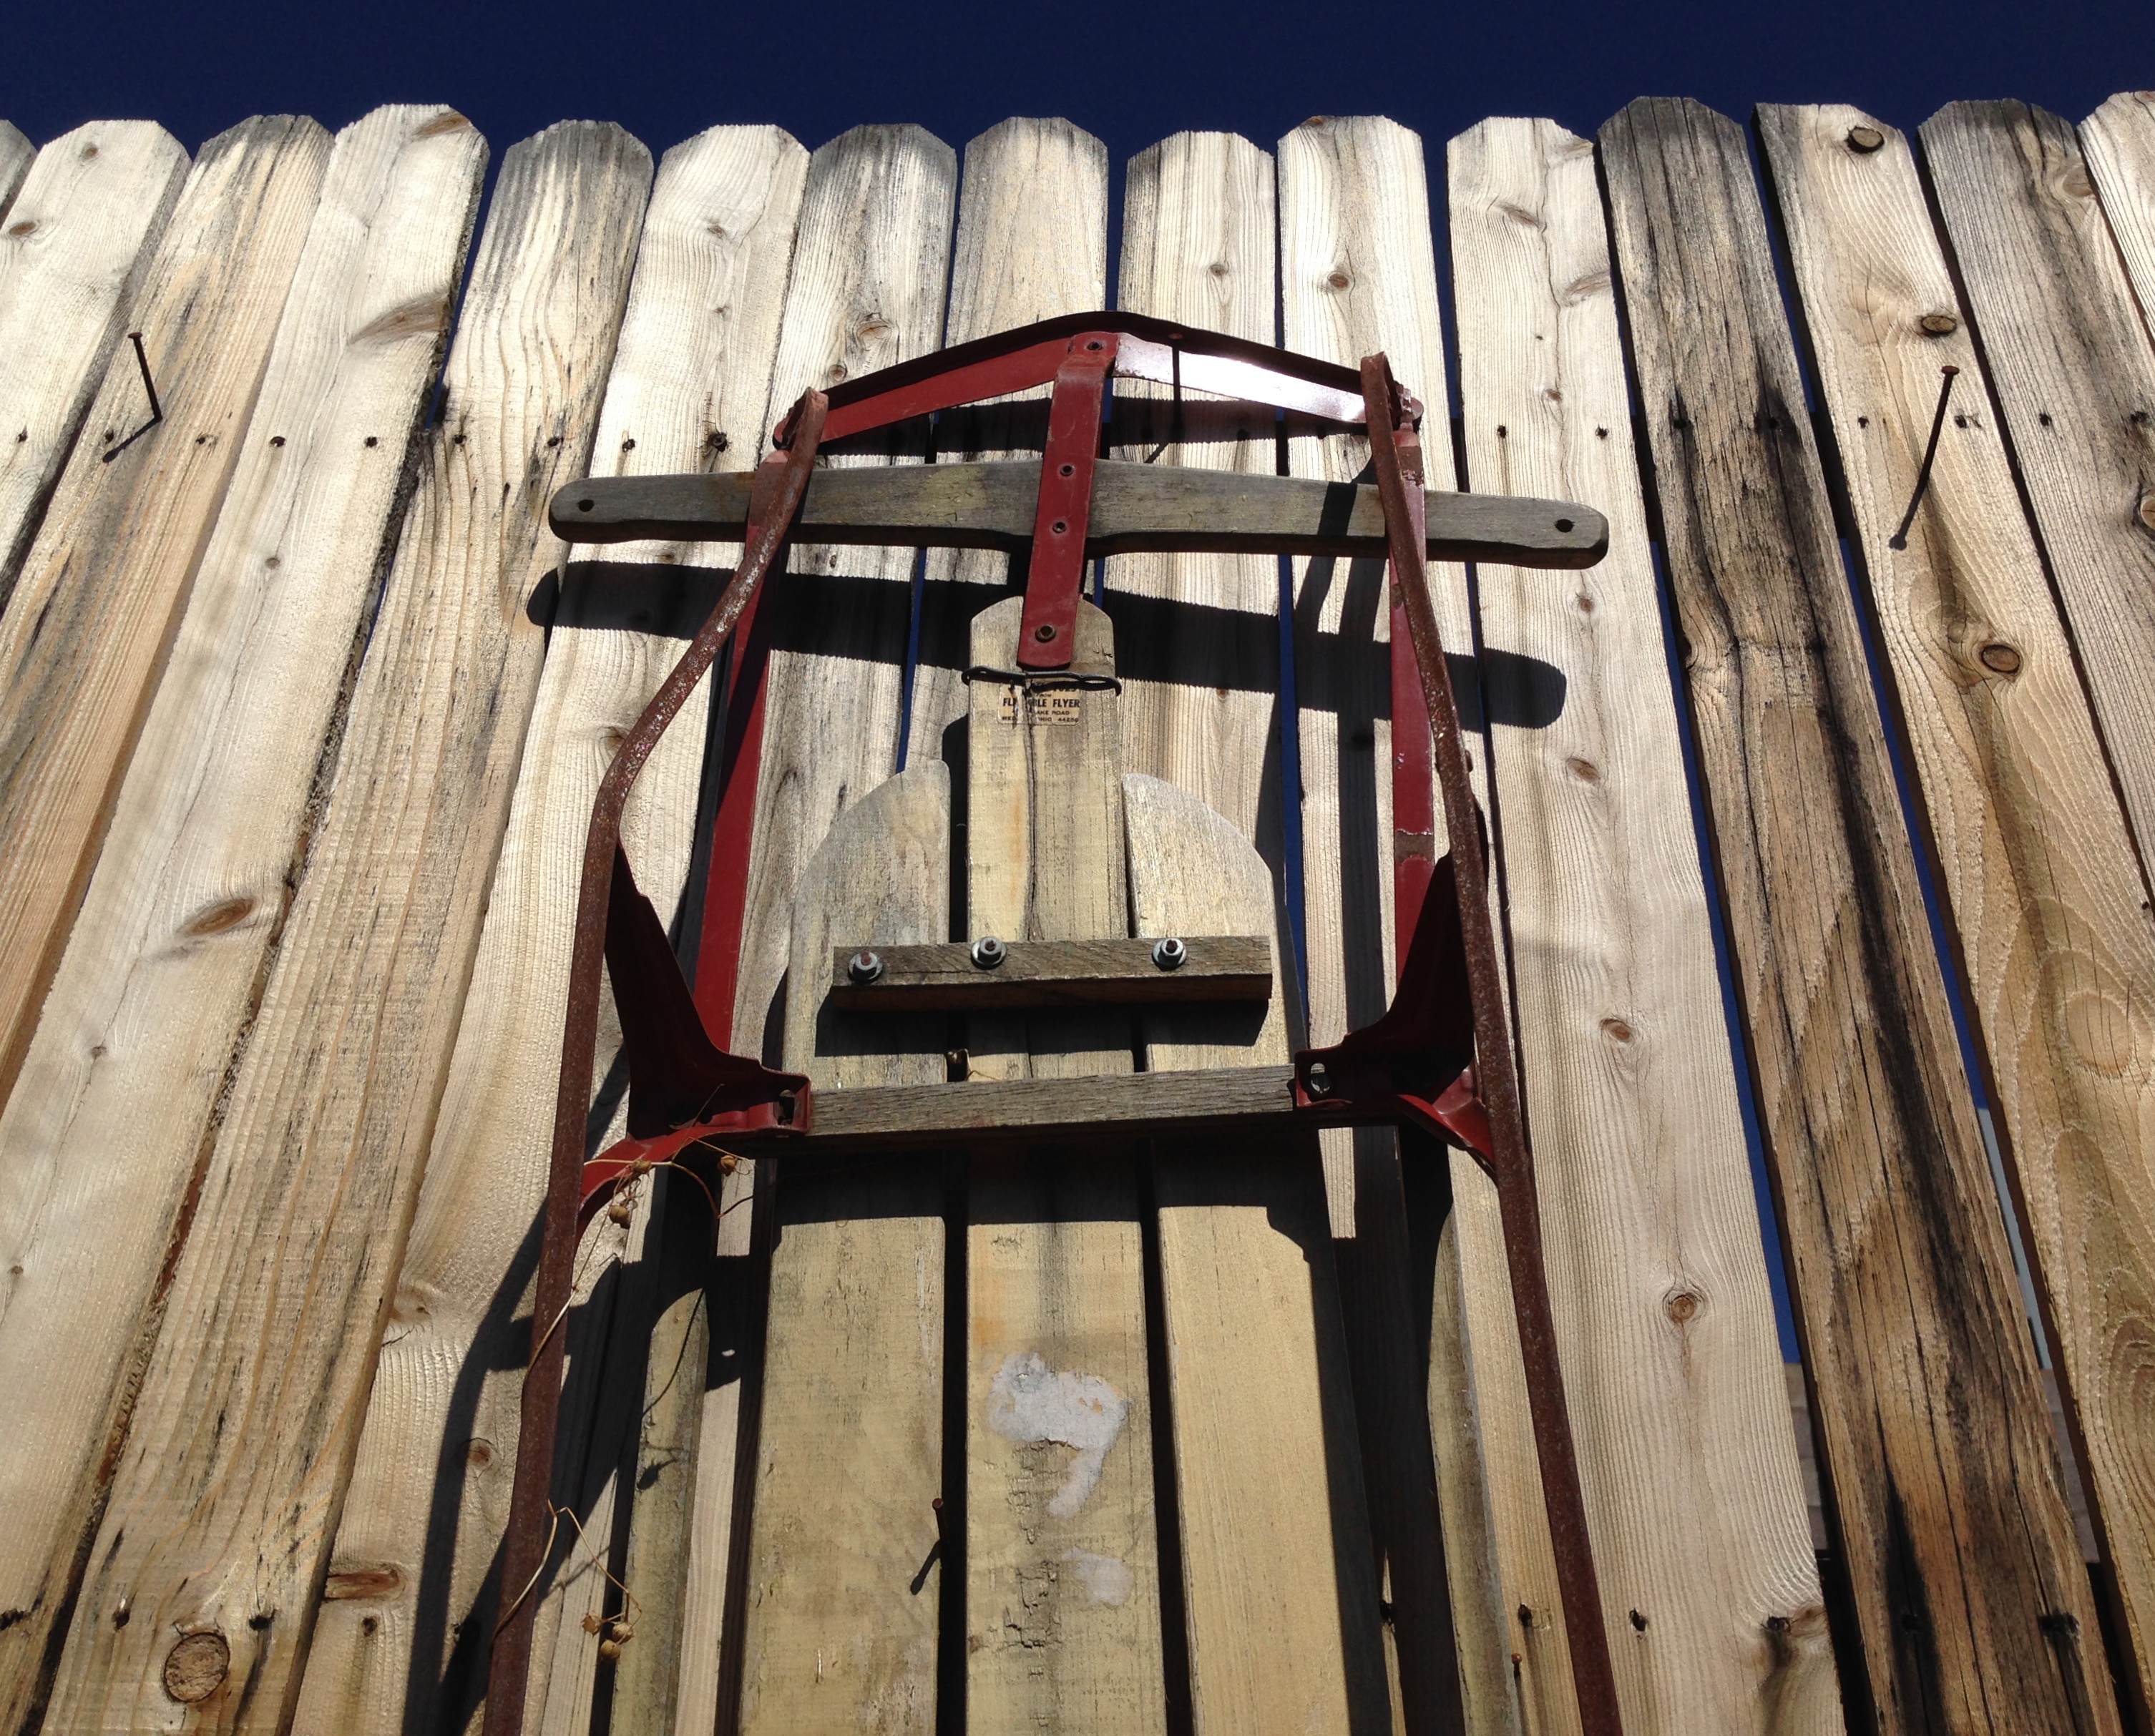
wood, mast, cool image, man made object